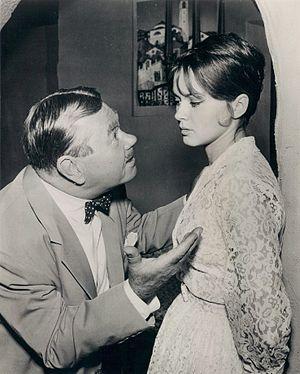
Danielle De Metz est une actrice française, née en 1938 à Paris.